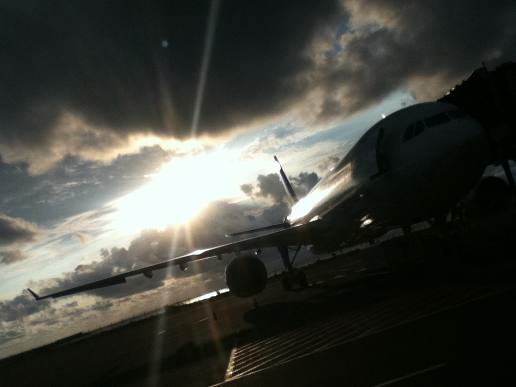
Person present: No